Military history of Japan

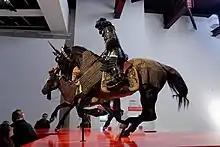
A re-creation of an armored samurai riding a horse, showing horse armour (uma yoroi or bagai)

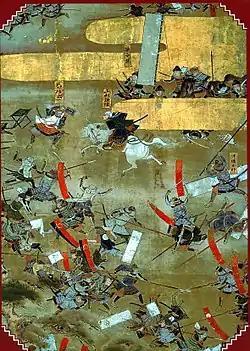
Depiction of the legendary personal conflict between Kenshin and Shingen at the fourth Battle of Kawanakajima (1561)

The Sengoku Period is marked by social upheaval, political intrigue and near-constant military conflict. Less than a century after the end of the Nanboku-chō Wars, peace under the relatively weak Ashikaga shogunate was disrupted by the outbreak of the Ōnin War (1467–1477). This was a civil war between the Ashikaga shogunate and numerous daimyō. The ancient capital of Kyoto was converted into a battlefield and a heavily fortified city that suffered severe destruction.